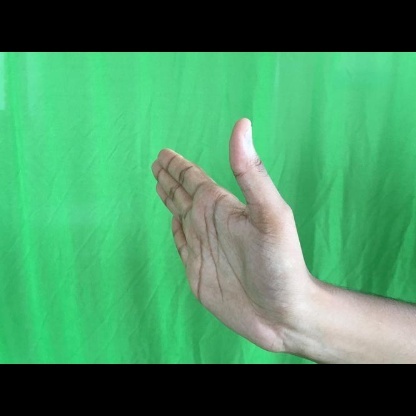
Mudra: Ardhachandran